Italian General Confederation of Labour

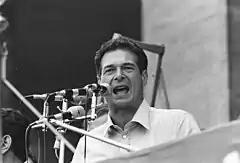
Secretary Luciano Lama addressing the crowd during a rally in the 1970s.

After years of approach between the three trade unions, in 1966, the Catholic association ACLI broke with the Christian Democracy, asking for a new season of cooperation with communists. 1968 opens with a historical success for the workers' movement: the pension reform, obtained after a strong protest in workplaces. The general strike proclaimed by the CGIL on 7 March was characterized by massive and unitary participation in all the country. The student revolt, launched by the Californian University of Berkeley against the Vietnam War, extended to France, Germany and Italy. In Italy, the student struggles were intertwined with the workers' struggles that, in hundreds of factories, invested work organization, contracts, timetables, and wage inequalities. On 1 May 1968, for the first time after the 1948 break, CGIL, CISL and UIL celebrated Labor Day together. Moreover, the 7th National Congress of CGIL in Livorno was attended for the first time by members from CISL and UIL.